Canadair CP-107 Argus

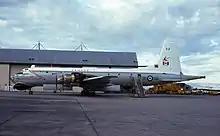
407 Squadron Argus Mk.1 with larger chin radome

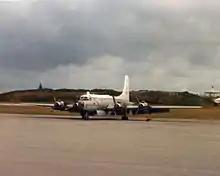
415 Squadron Argus Mk.2 deployed to Bermuda in 1979.

The Argus flew its last service mission on 24 July 1981, and was replaced by the Lockheed CP-140 Aurora.